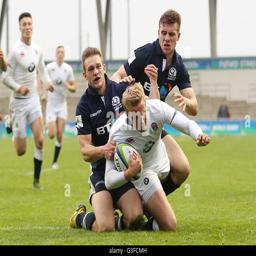
person breaks to score a try for uk constituent country during the under 's match